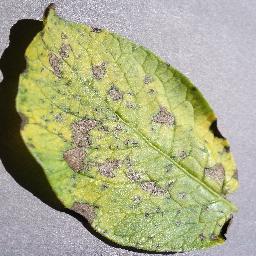
Etiqueta: Tizon_Temprano